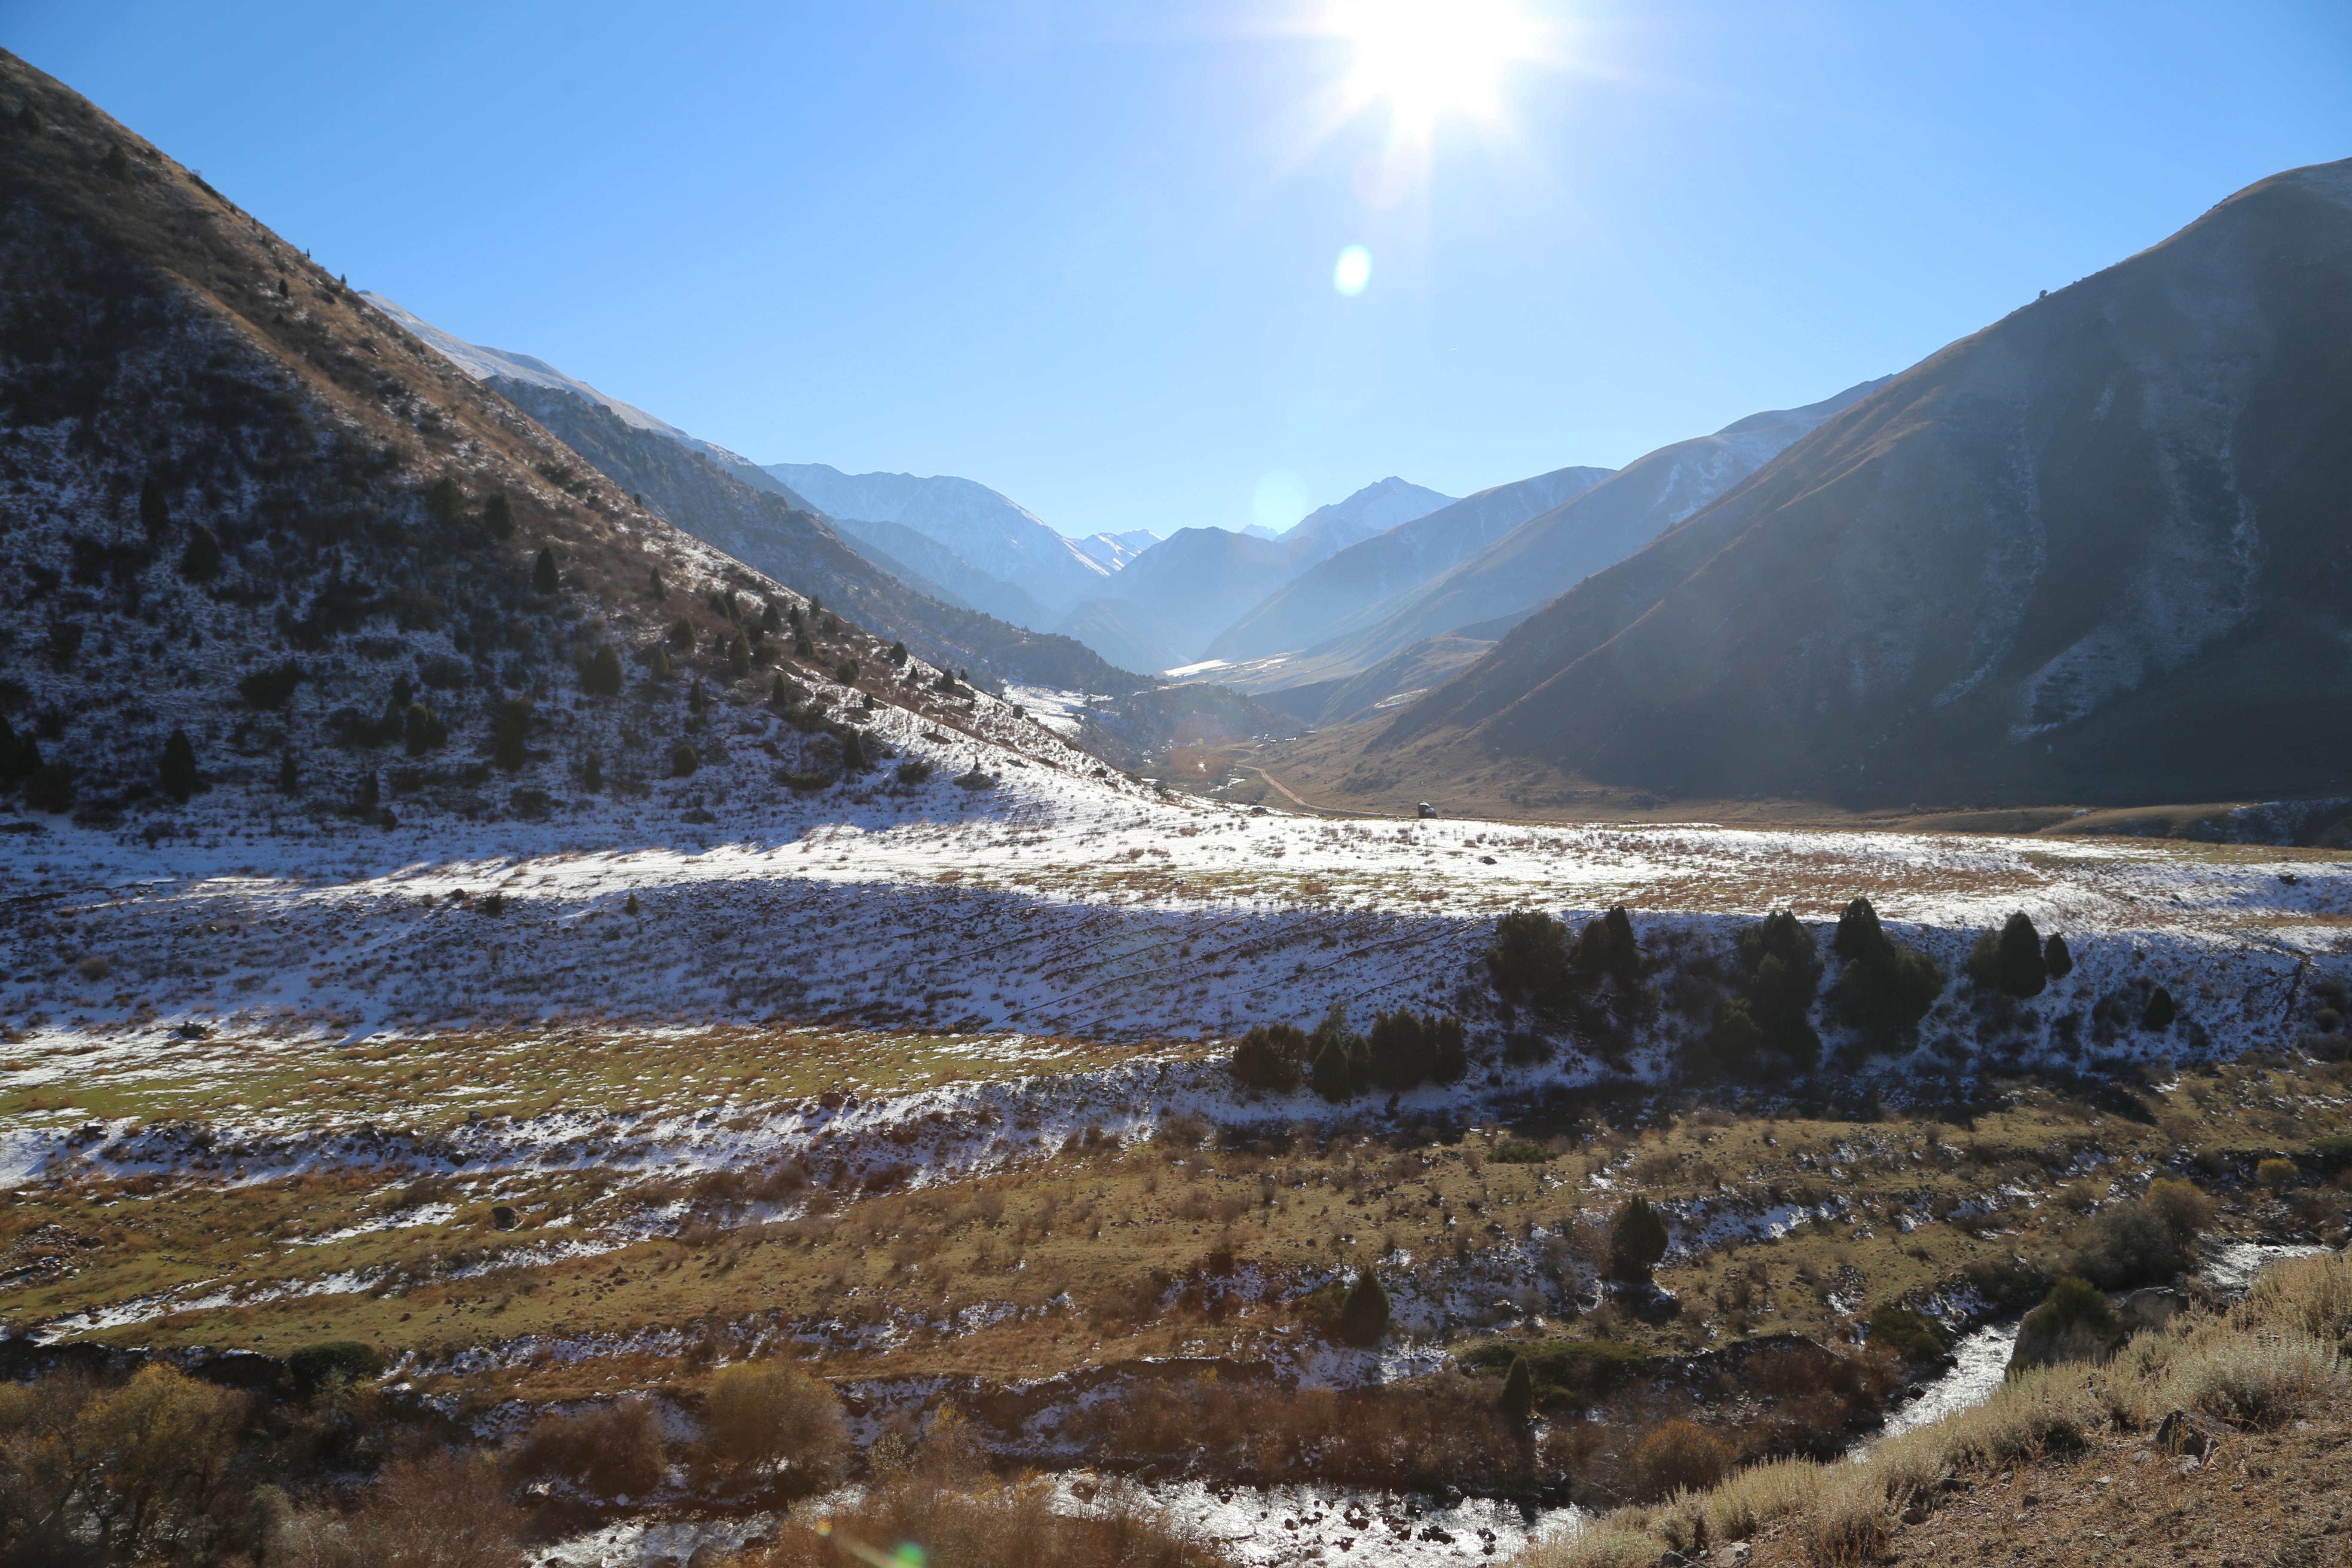
landscape, wilderness, mountain, snow, lake, valley, mountain range, glacier, ridge, geology, plateau, fell, loch, tundra, moraine, landform, geographical feature, mountainous landforms